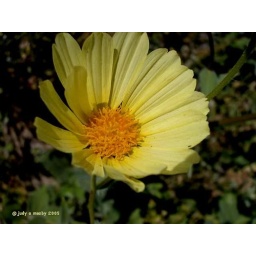
This desert sunflower forms golden fields in low elevations.